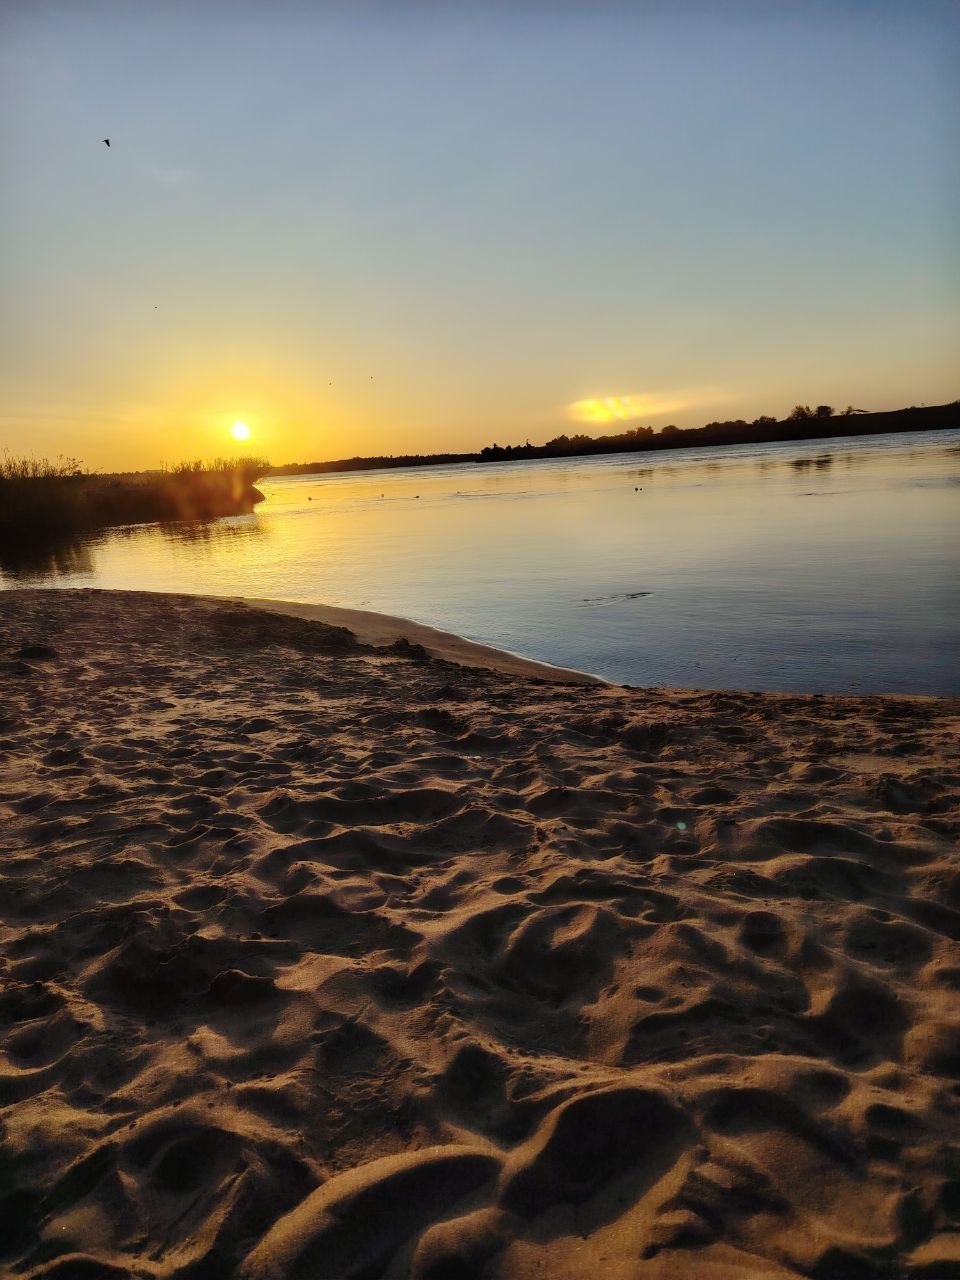
الوصف بالفصحى: غروب الشمس أمام البحر
الوصف بالعامية السودانية: غروب الشمس قدام البحر
التصنيف: Nature & Landscape